Mandan

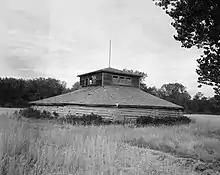
Dance lodge from the Elbowoods area on the Fort Berthold Reservation. Built in 1923, this is a wooden version of the classic Mandan earthwork lodge. This area was flooded in 1951. From the Historic American Engineering Record collection, Library of Congress.

The Mandan were a party in the Fort Laramie Treaty of 1851. They shared a mutual treaty area north of Heart River with the Hidatsa and the Arikara.